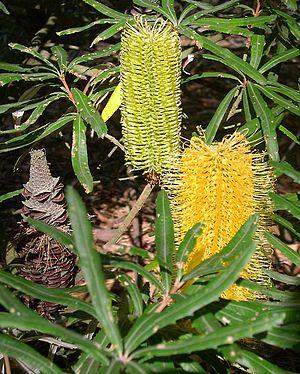
Banksia seminuda, le Banksia des rivières est une espèce d'arbre du genre Banksia. Il a souvent été confondu et était d'ailleurs au départ considéré comme une sous-espèce de Banksia littoralis (Banksia des marais). Il en existerait une sous-espèce: Banksia seminuda remanens.